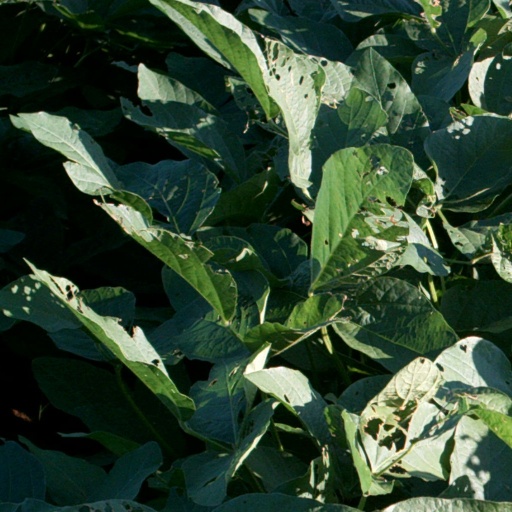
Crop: soybean